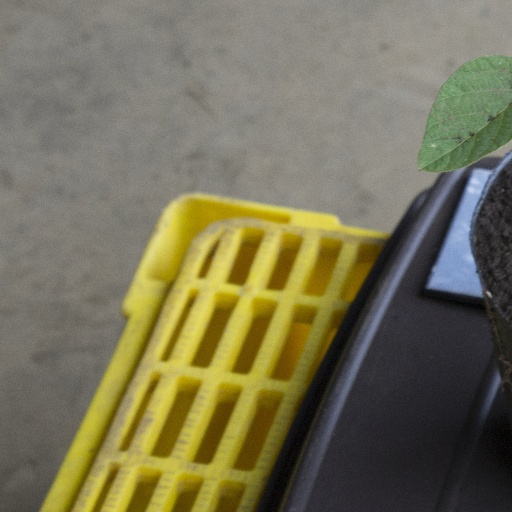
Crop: soybean